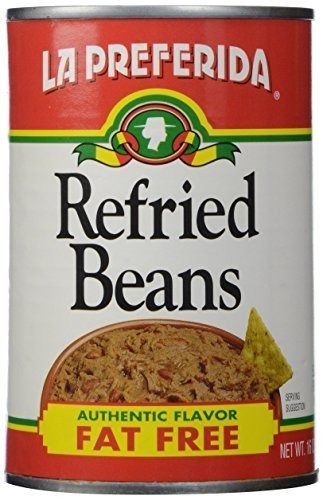
Item Name: La Preferida Refried Beans, Fat, Free, 16 oz by La Preferida
Value: 16.0
Unit: Fl Oz

Price: 4.02